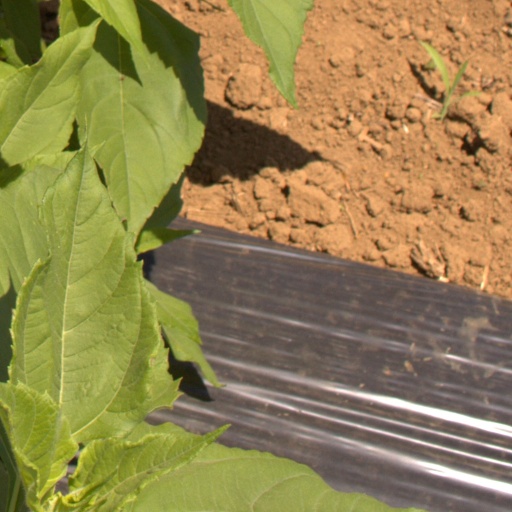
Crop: Jerusalem artichoke